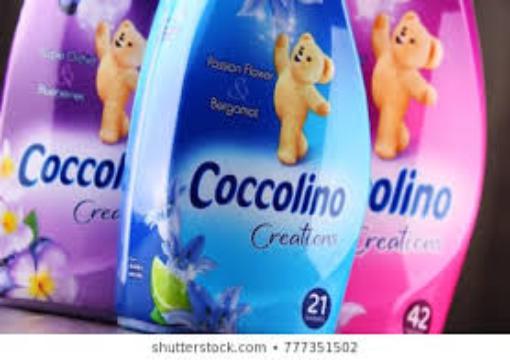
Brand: Coccolino
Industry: Necessities